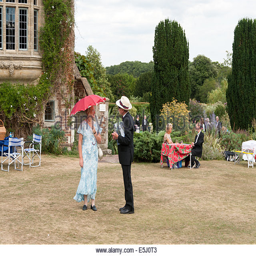
wealthy people on the lawn